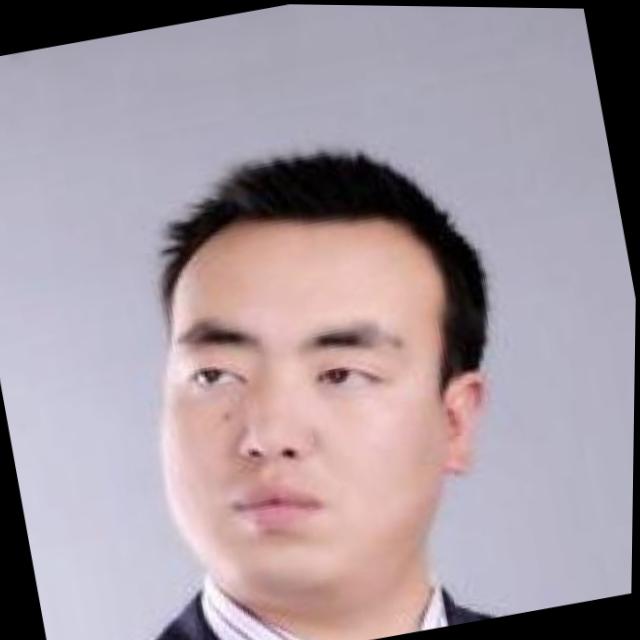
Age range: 21-44